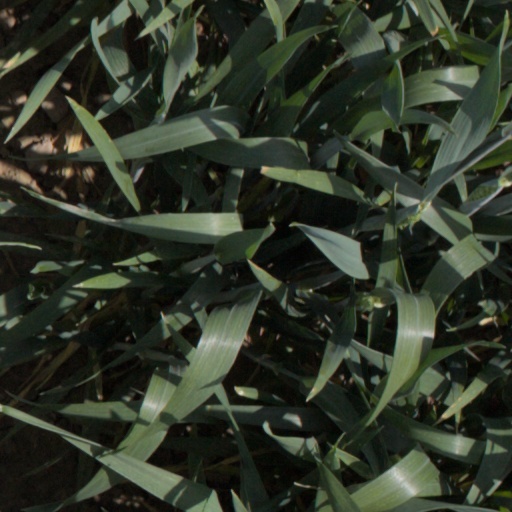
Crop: wheat